List of NFL players by games played

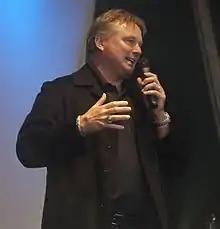
Morten Andersen played in 382 NFL games, more than any other player.

If more than one position is listed for a player, the BOLD listing is his primary position. This list is sorted by 1) games played, 2) first year played, 3) last year played